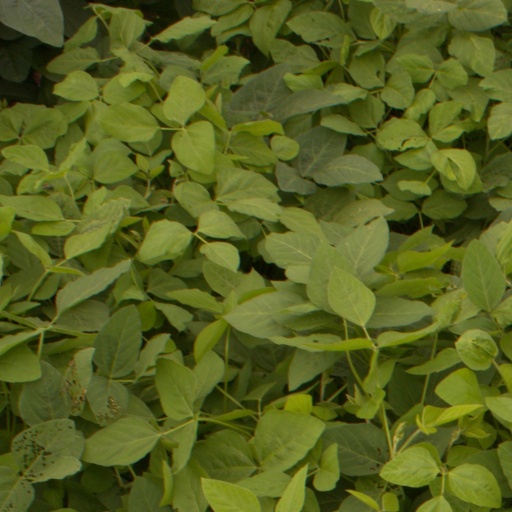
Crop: soybean